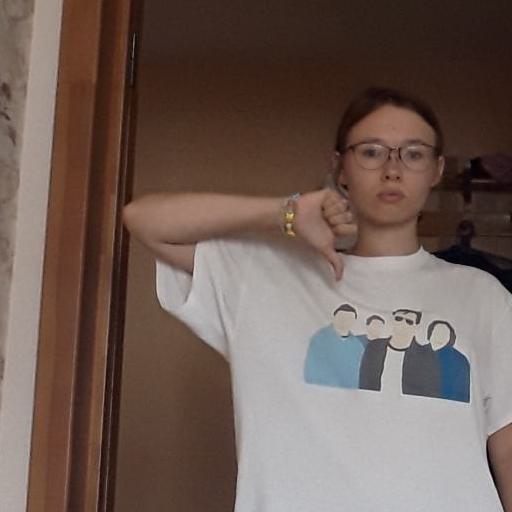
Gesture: dislike